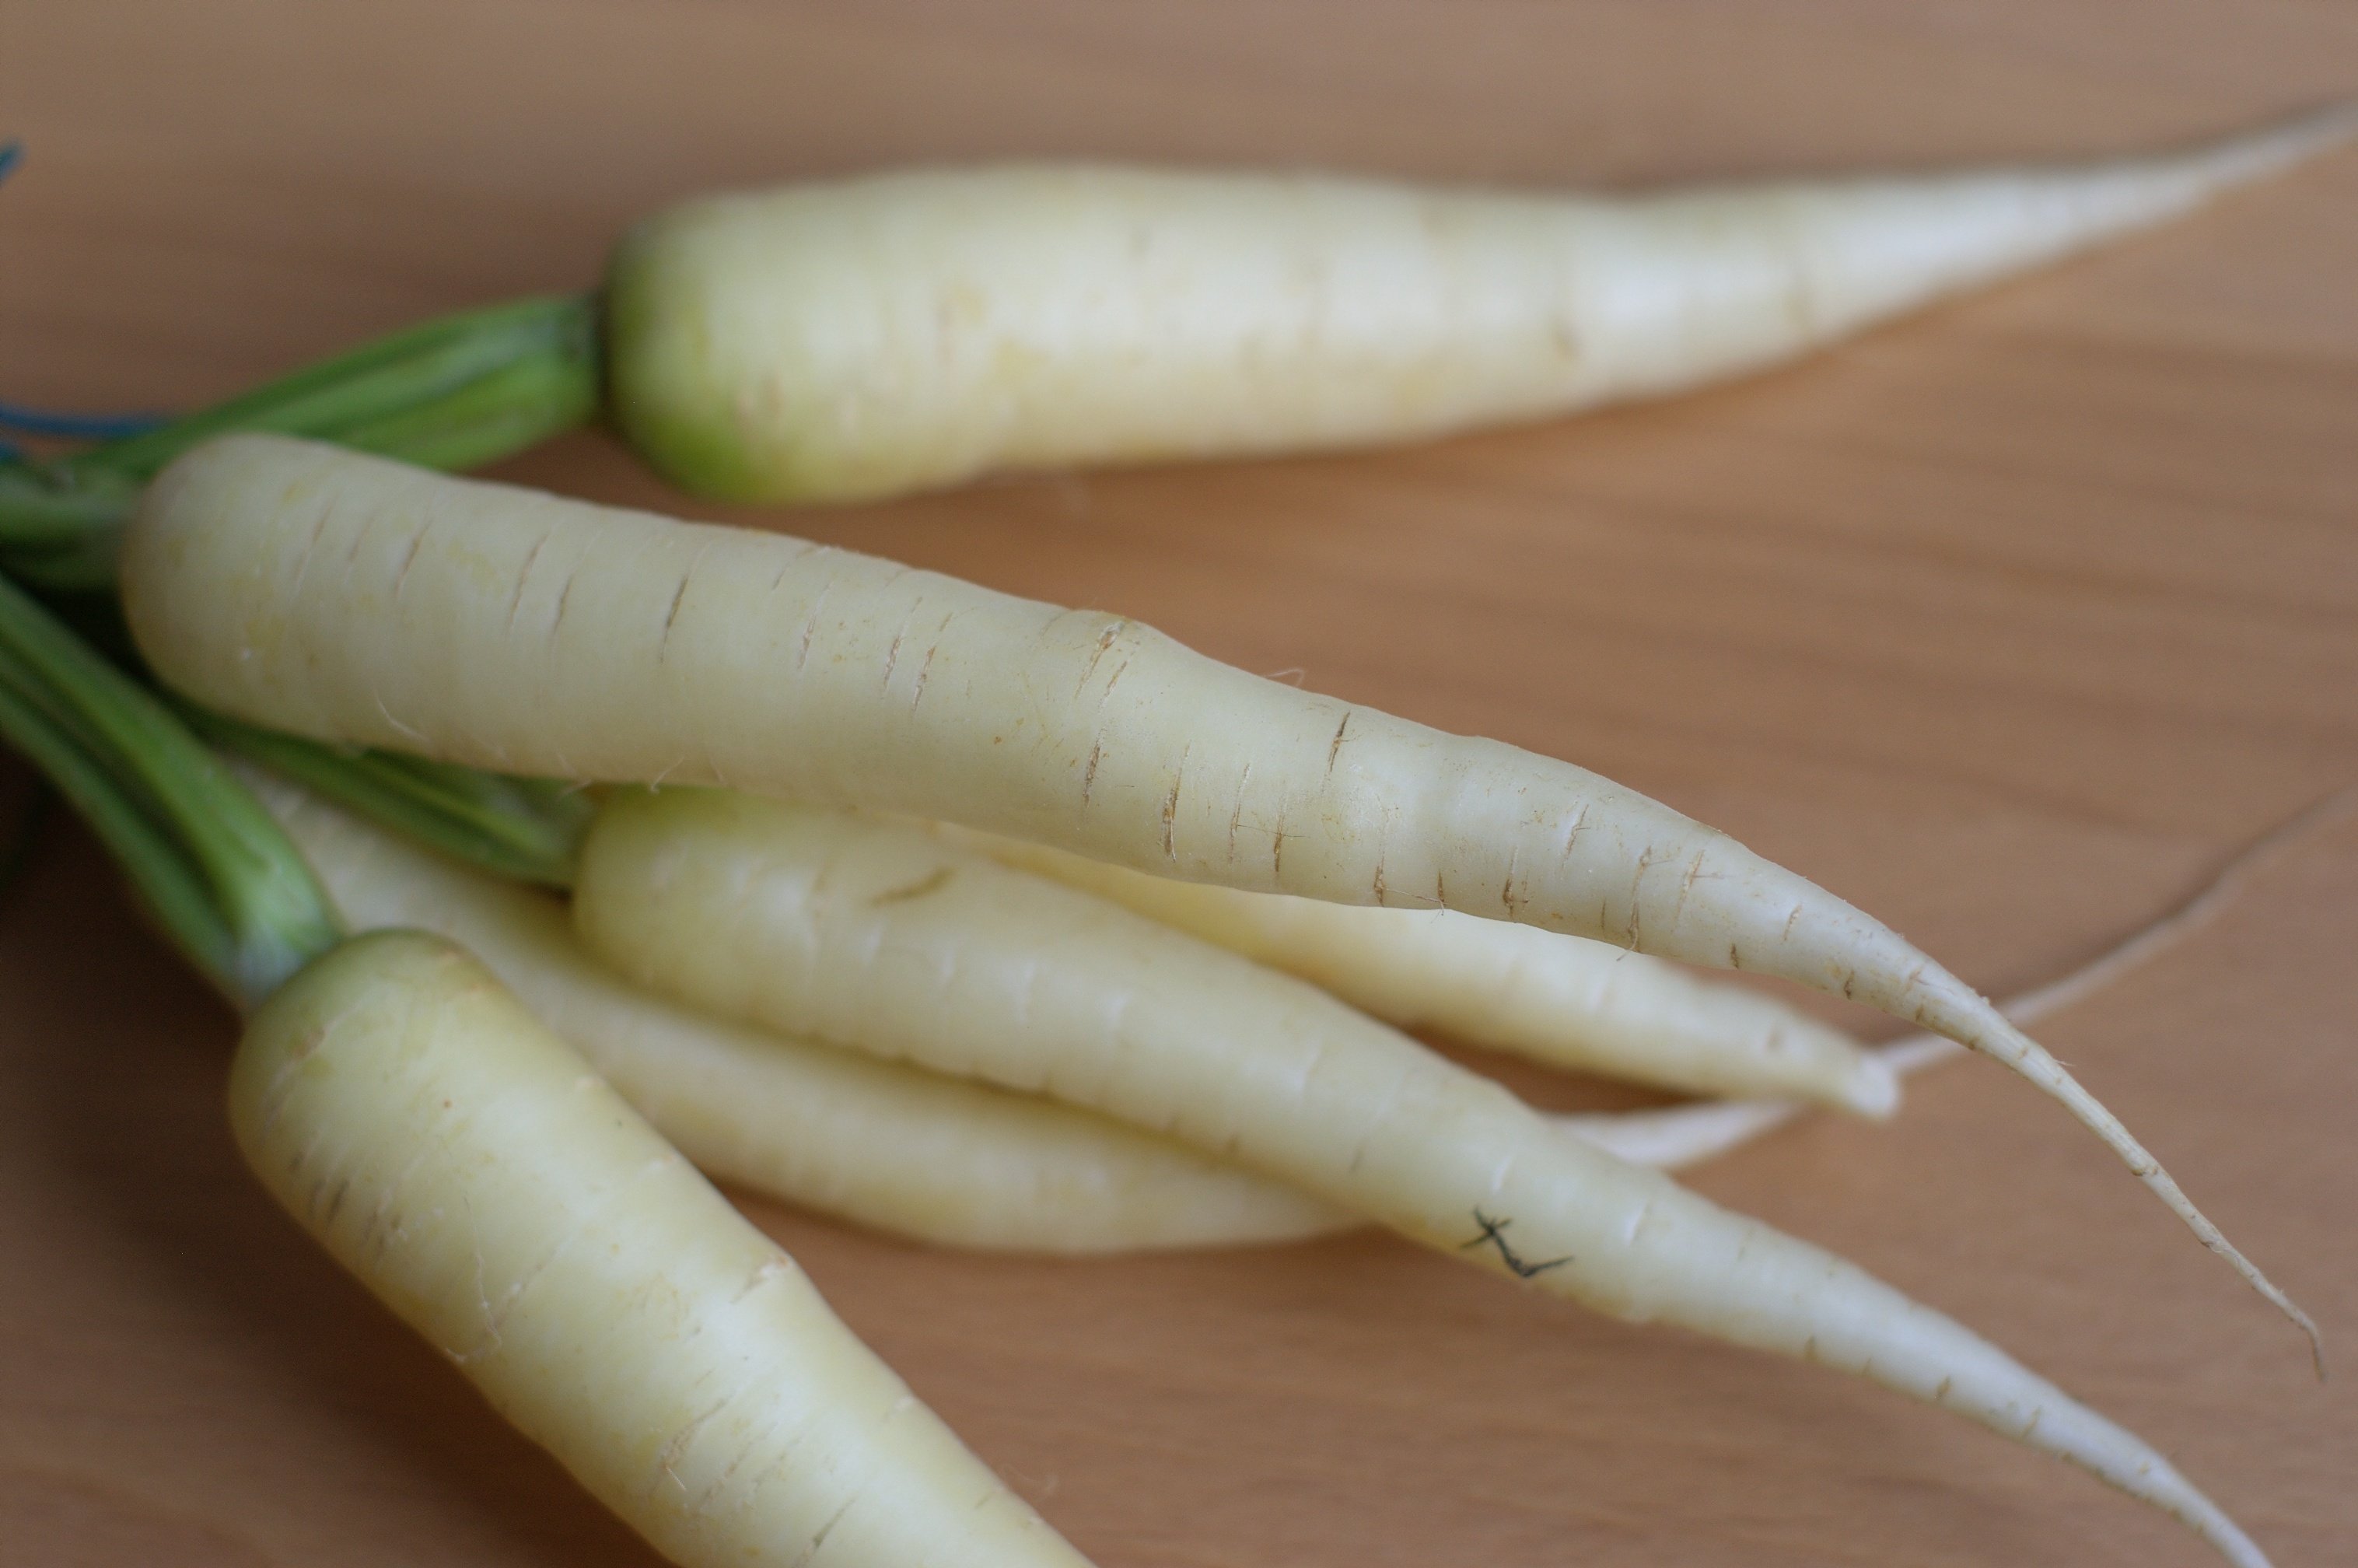
food, produce, vegetable, radish, 50mm, rawtherapee, germany, deutschland, berlin, pentax, lenstagged, steffenzahn, k100d, justpentax, iamflickr, fa50, fa50mm, smcpentaxfa11450mm, pentaxfa50mm, smcpfa50mmf14, plant stem, daikon